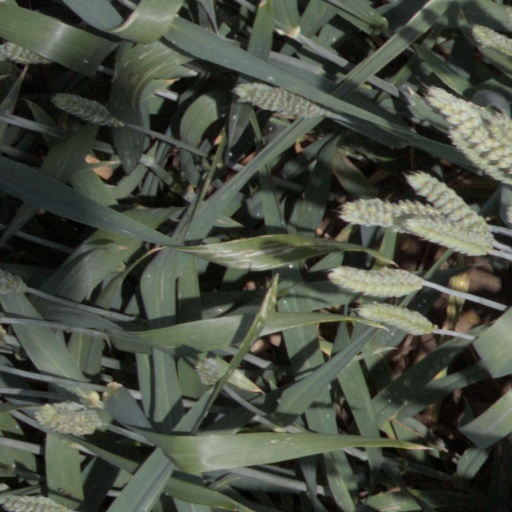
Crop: wheat